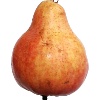
Label: red_pear